2003 Tokachi earthquake

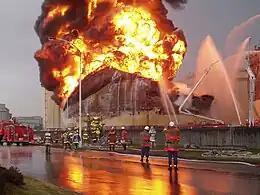
Oil tank fire in Tomakomai

The 2003 Hokkaidō earthquake, scientifically named the , occurred off the coast of Hokkaidō, Japan on 26 September at 04:50 local time (19:50 UTC 25 September). At a focal depth of 27 km (17 mi), this great undersea earthquake measured 8.3 on the moment magnitude scale, making it the most powerful earthquake of 2003, as well as one of the most intense earthquakes to hit Japan since modern record-keeping began in 1900.